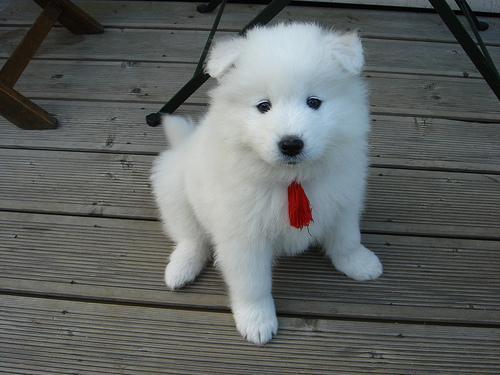
samoyed